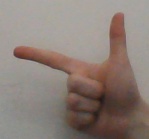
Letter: yaa